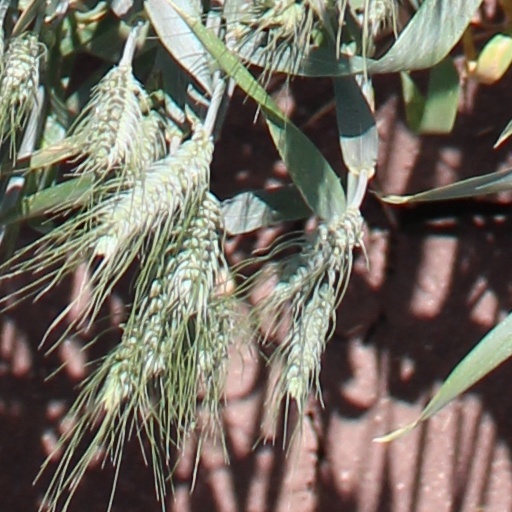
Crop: wheat